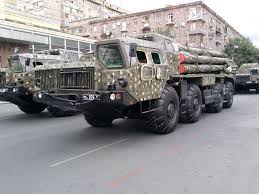
Label: BM-30